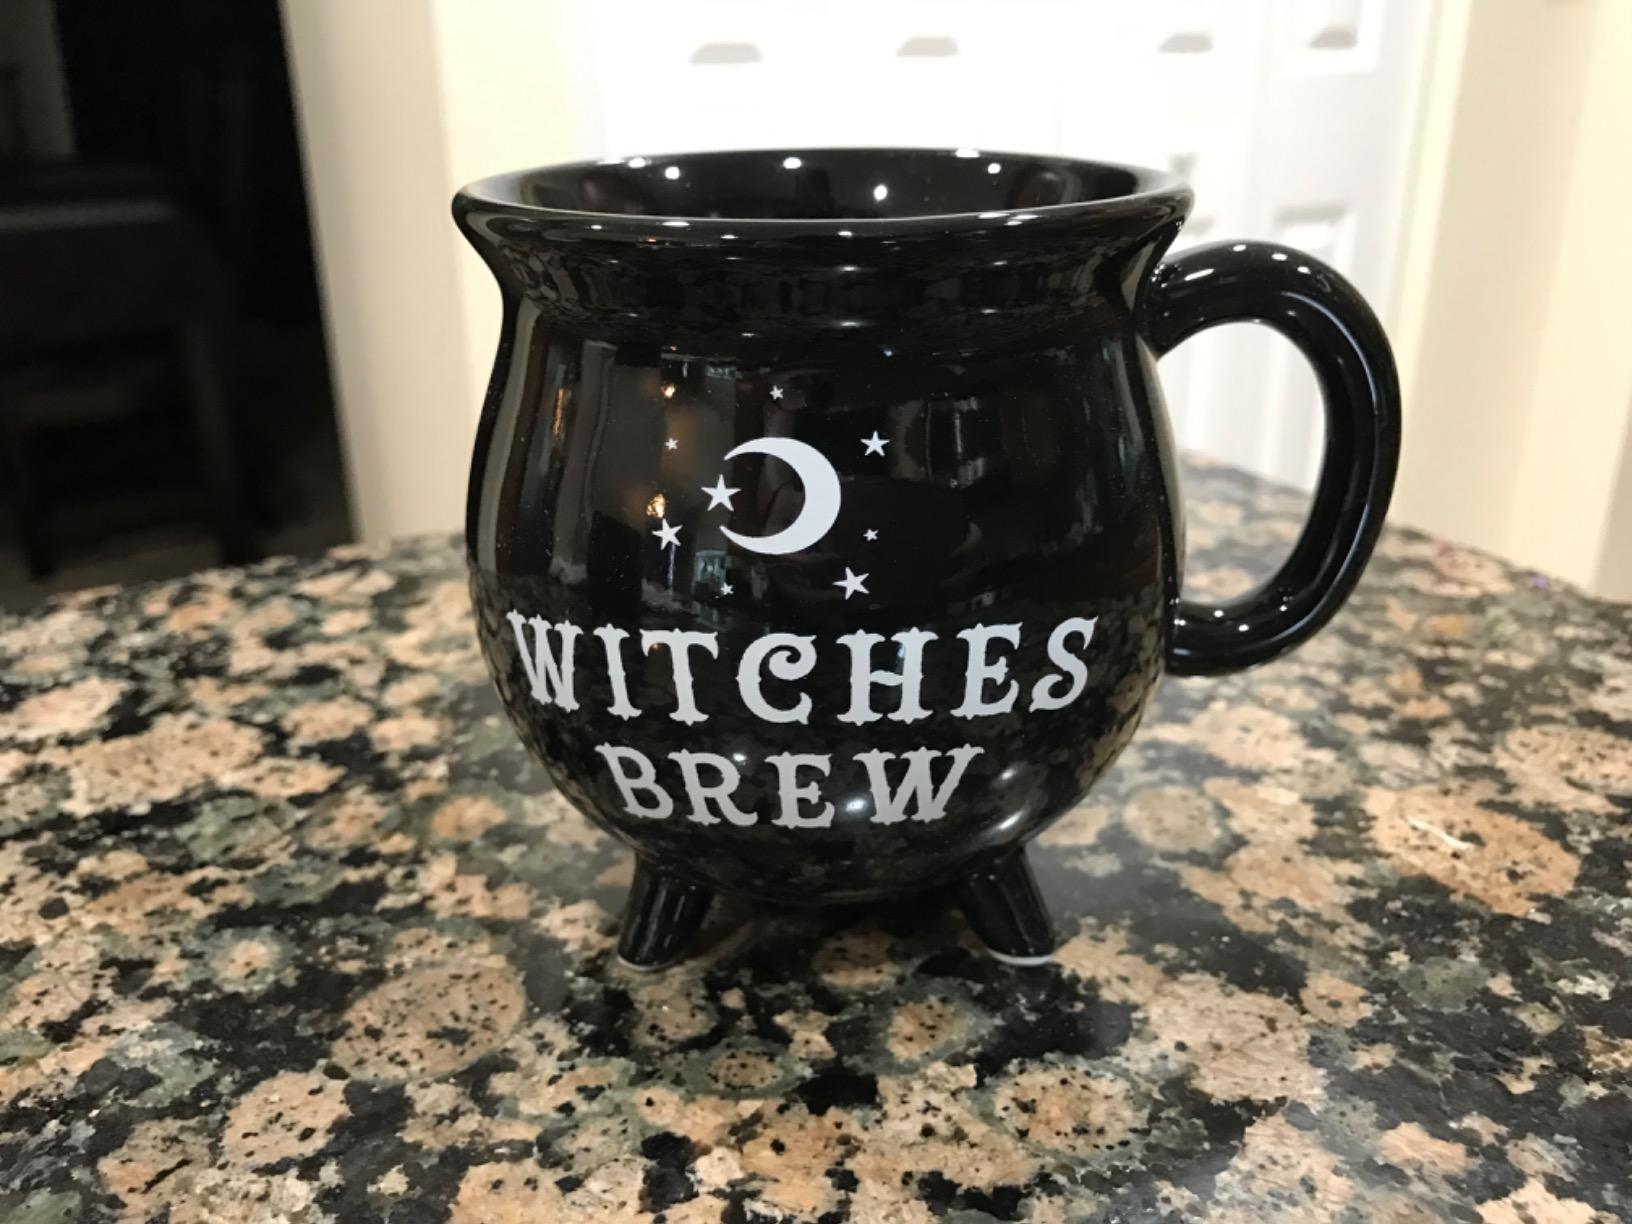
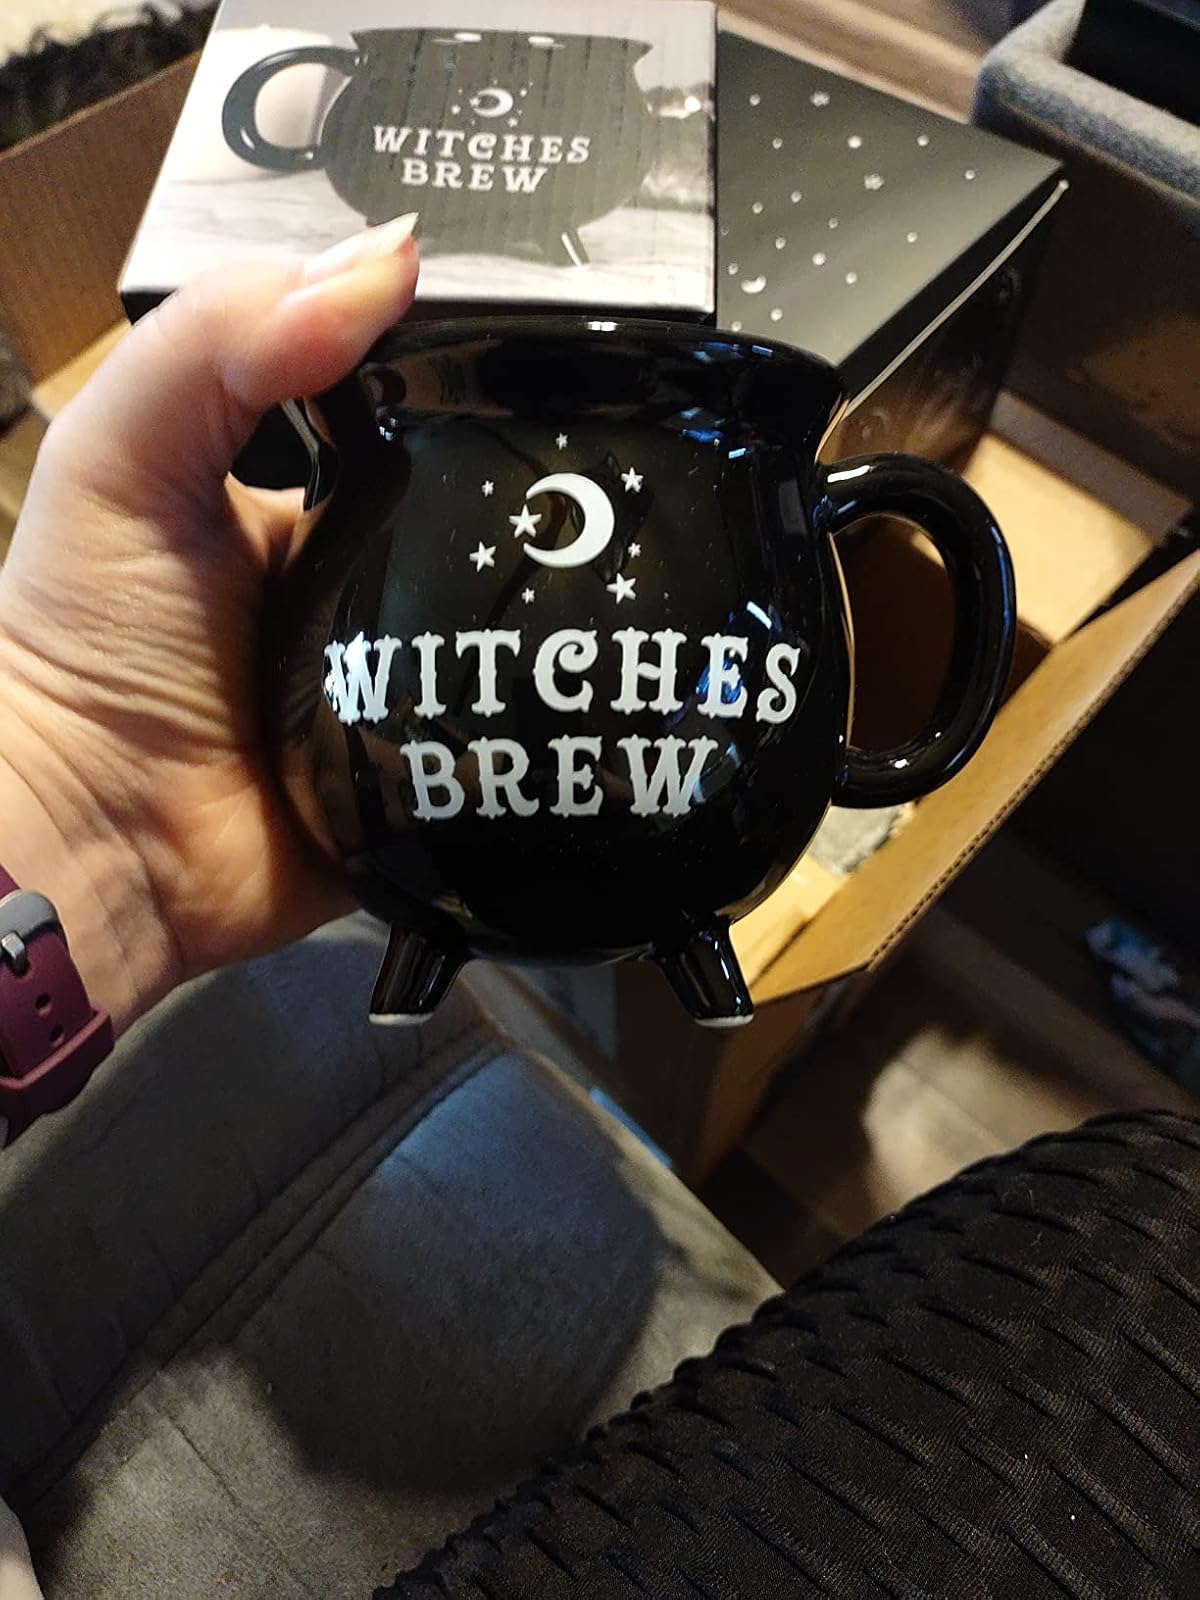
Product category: items_mug
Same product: yes